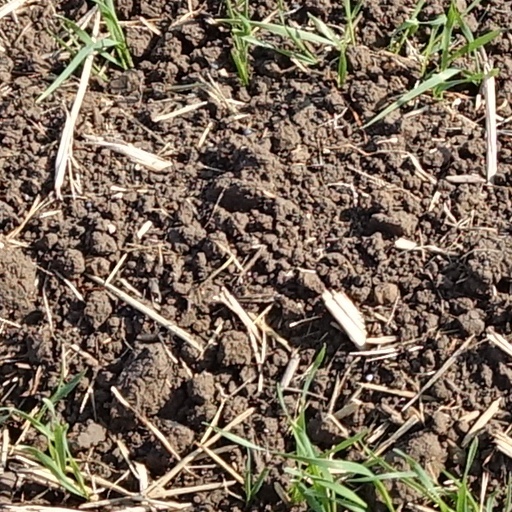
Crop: wheat